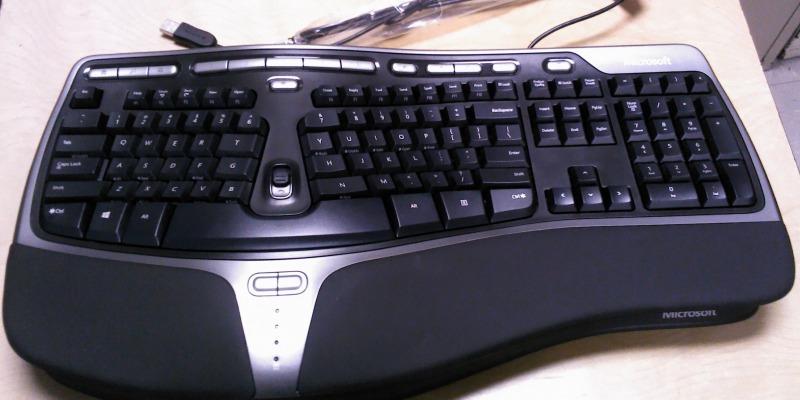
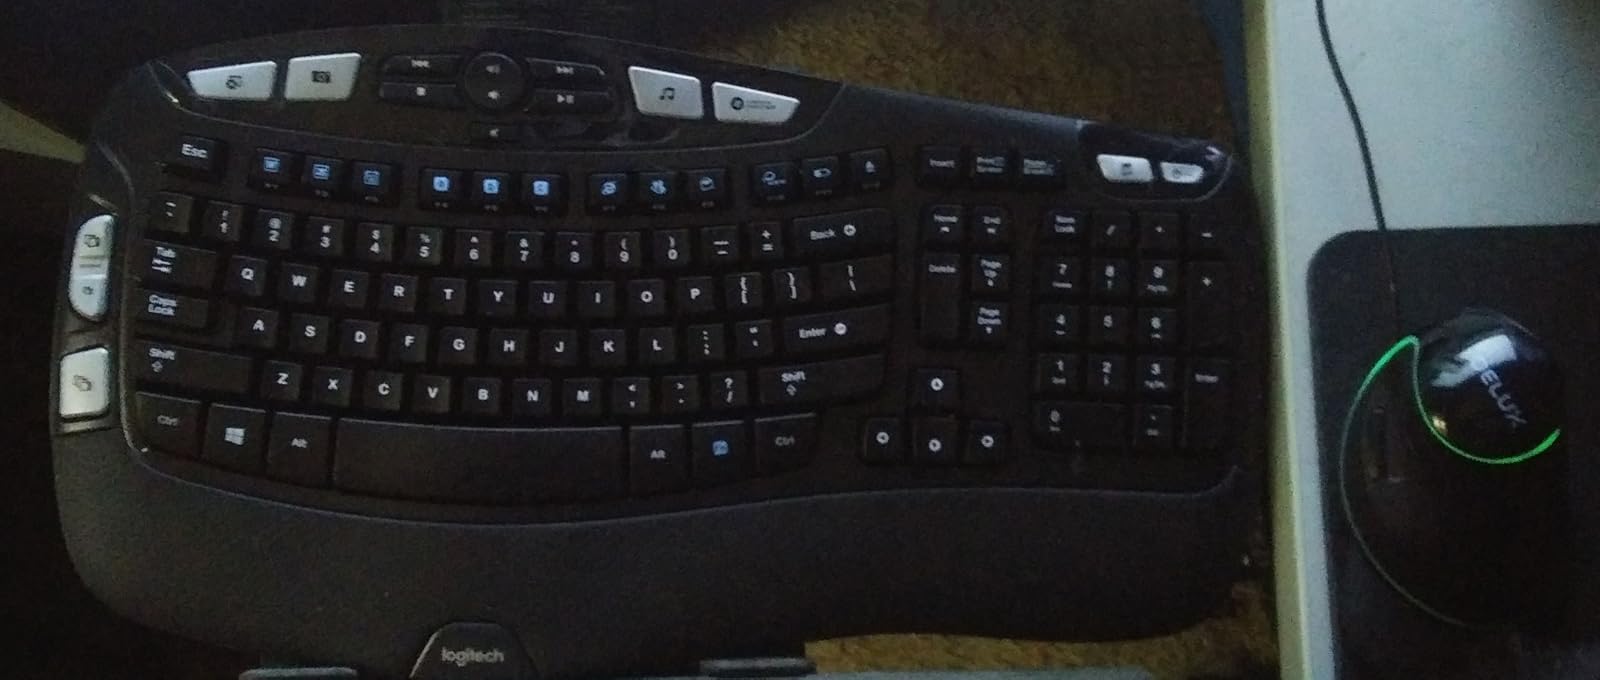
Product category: keyboard
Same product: no